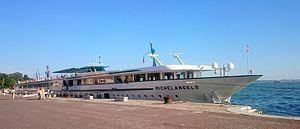
MS Michelangelo de CroisiEurope à quai à Venise
CroisiEurope est une entreprise française spécialisée dans les croisières fluviales et maritimes côtières.